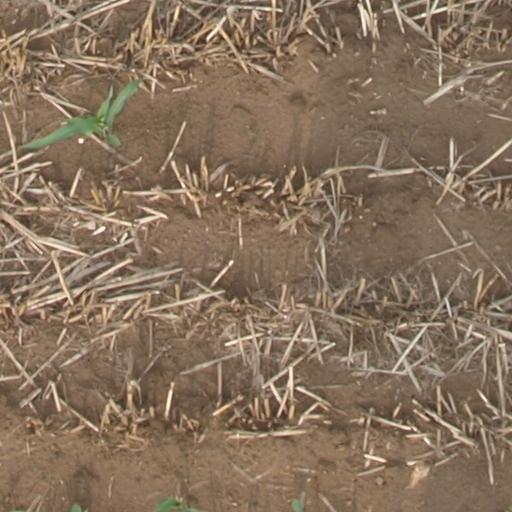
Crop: maize; corn